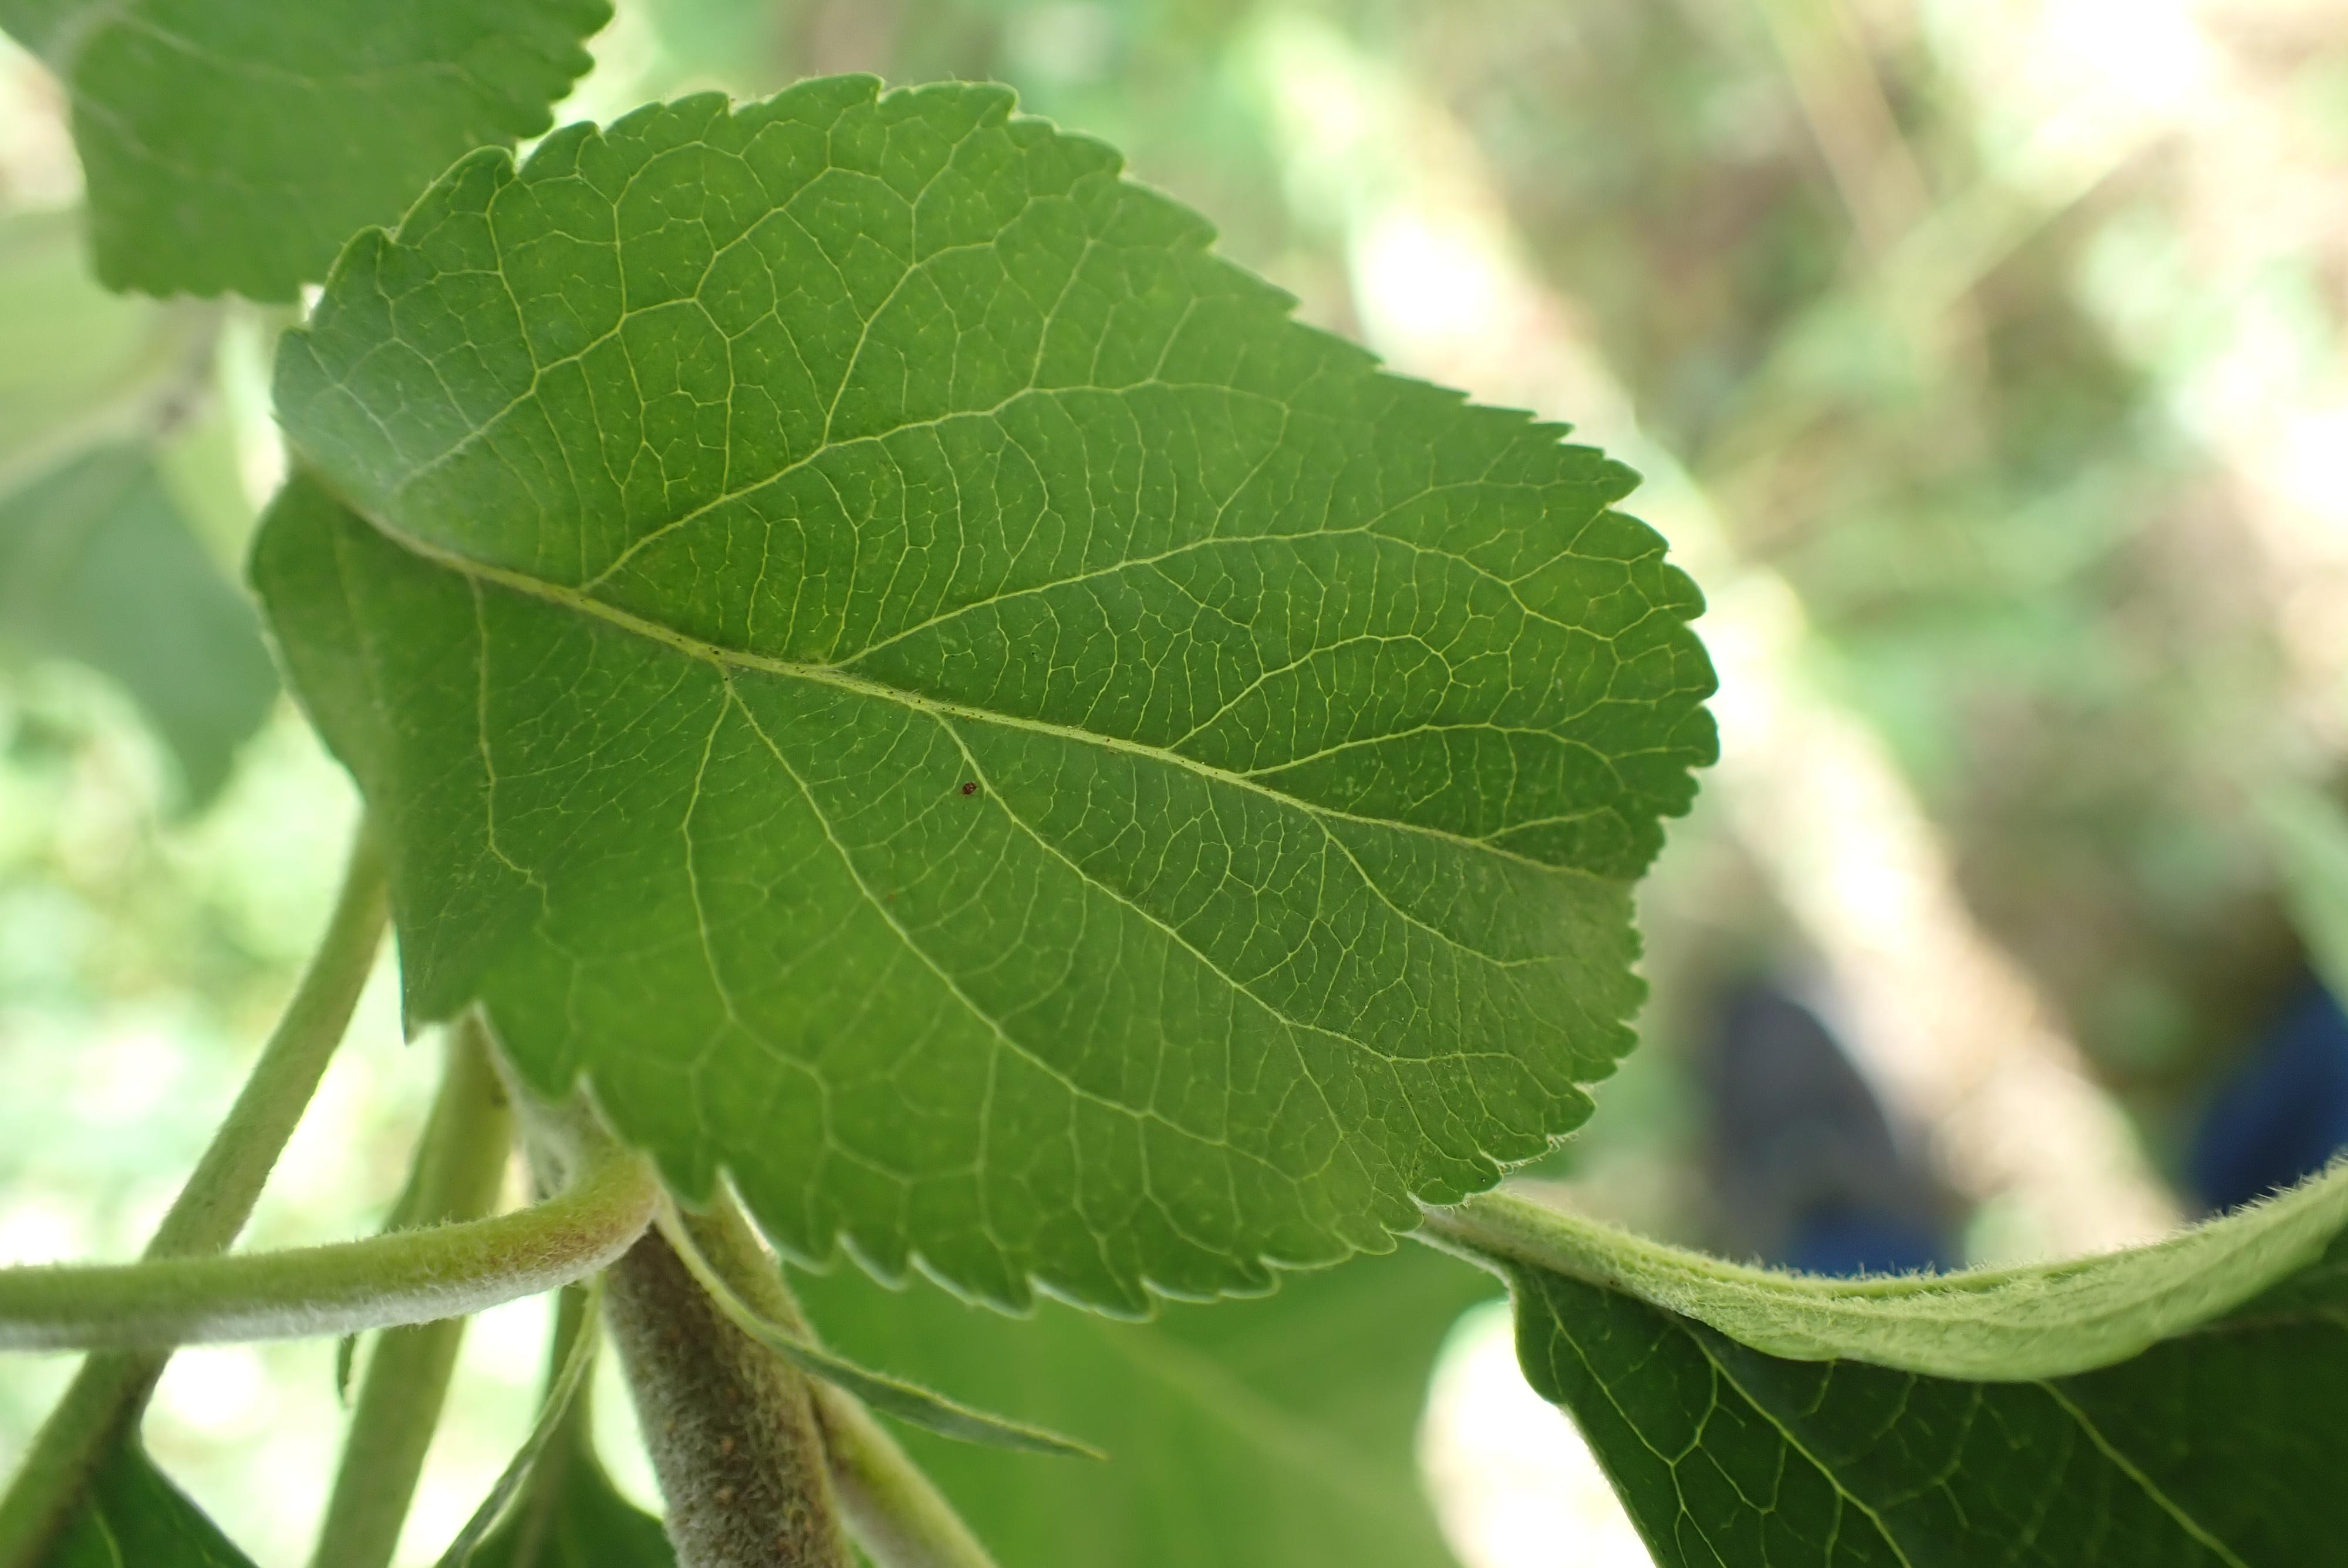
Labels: healthy